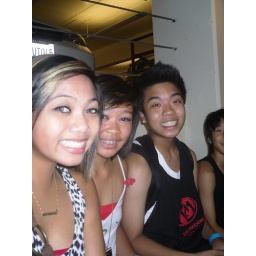
best friend in girl and boy form.